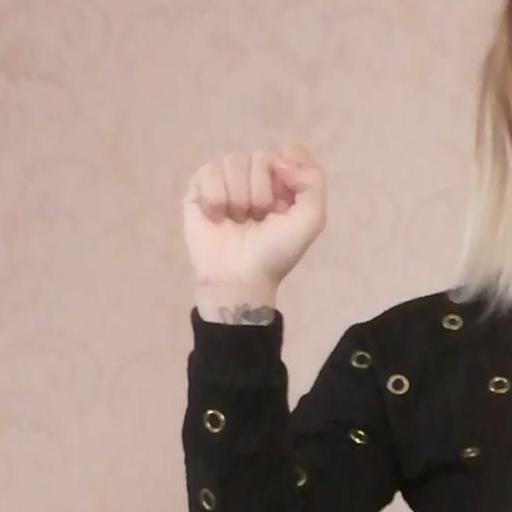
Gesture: fist